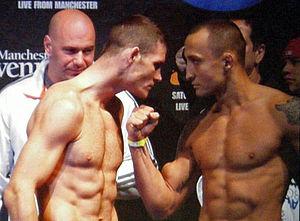
Denis Kang (à droite) et Michael Bisping lors des pesées de l'UFC 105.